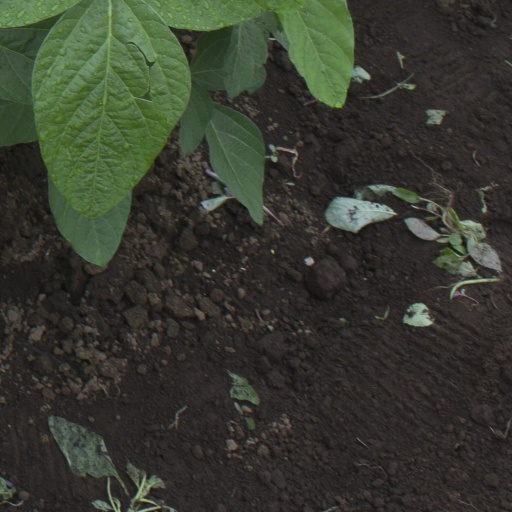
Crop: soybean